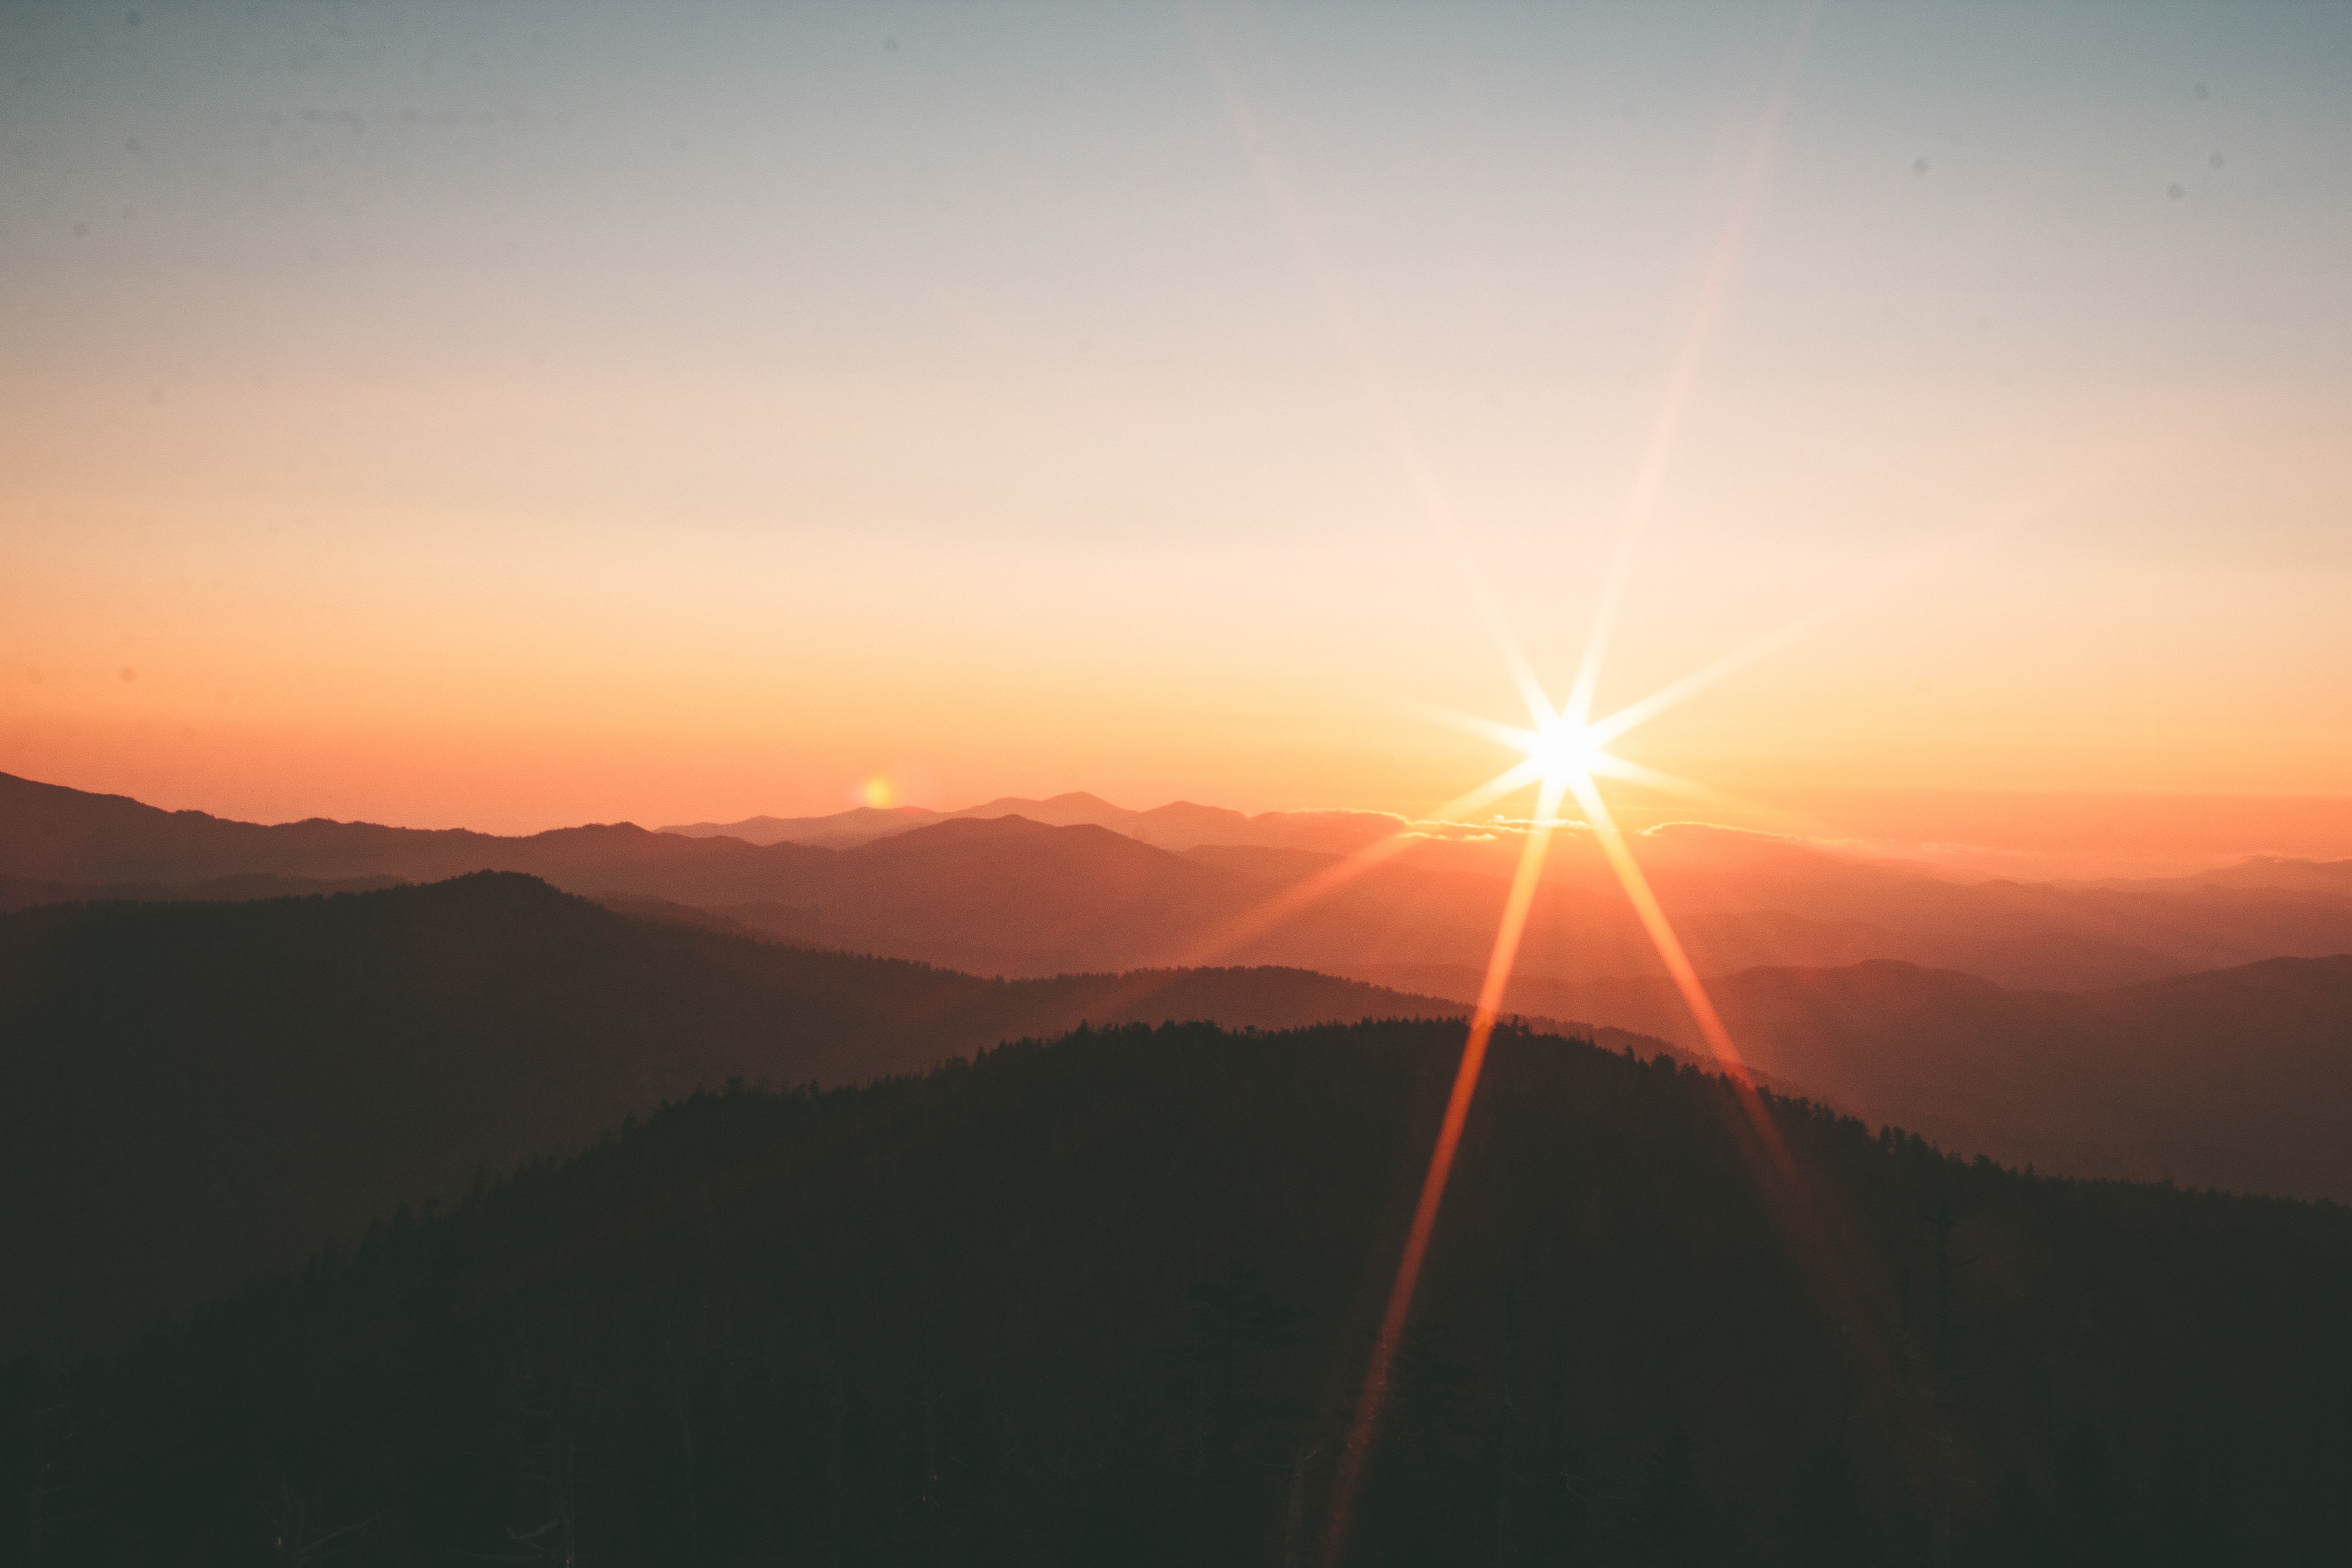
landscape, tree, horizon, mountain, cloud, sky, sun, sunrise, sunset, sunlight, morning, hill, dawn, atmosphere, mountain range, evening, calm, ridge, afterglow, atmosphere of earth, red sky at morning